Senate Judiciary Committee reviews of nominations to the Supreme Court of the United States

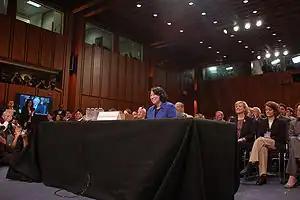
Sonia Sotomayor appearing before the Judiciary Committee on the first day of hearings on her 2009 nomination to the Supreme Court

Since the creation of the Senate Committee on the Judiciary (Judiciary Committee) in 1816, many, but not all, nominations for the Supreme Court of the United States have been first referred to a committee for review prior to facing a confirmation vote before the full United States Senate. Some nominations have been withdrawn, lapsed, or been postponed without being referred to the Judiciary Committee, while some others up until 1941 had proceeded to full Senate confirmation votes without first being reviewed by the Judiciary Committee. However, ever since 1941, all nominations have been referred to the Judiciary Committee.